18th Royal Hussars

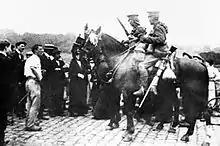
Regimental patrol attempting to obtain information from Frenchmen, August 1914

The regiment was first raised by Charles, Marquess of Drogheda as the 19th Regiment of (Light) Dragoons in 1759; it was also known as Drogheda's Light Horse. It was renumbered the 18th Regiment of (Light) Dragoons in 1763, and briefly the 4th Regiment of Light Dragoons in 1766 before reverting to the 18th in 1769. Arthur Wellesley was briefly a junior officer in the regiment between October 1792 and April 1793. The regiment undertook a one-year tour in Saint-Domingue between February 1796 and February 1797. It was in action at the Battle of Bergen in September 1799 during the Anglo-Russian invasion of Holland.